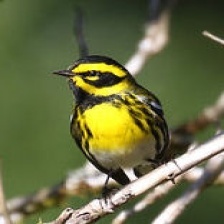
Species: TOWNSENDS WARBLER
Scientific name: SETOPHAGA TOWNSENDI